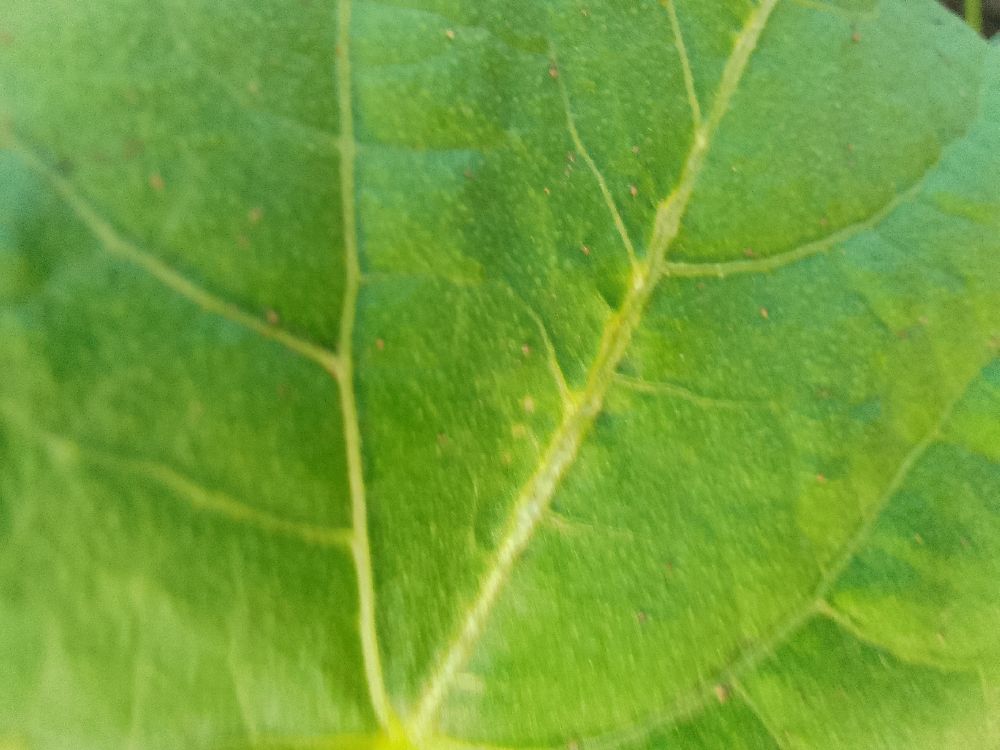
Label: healthy